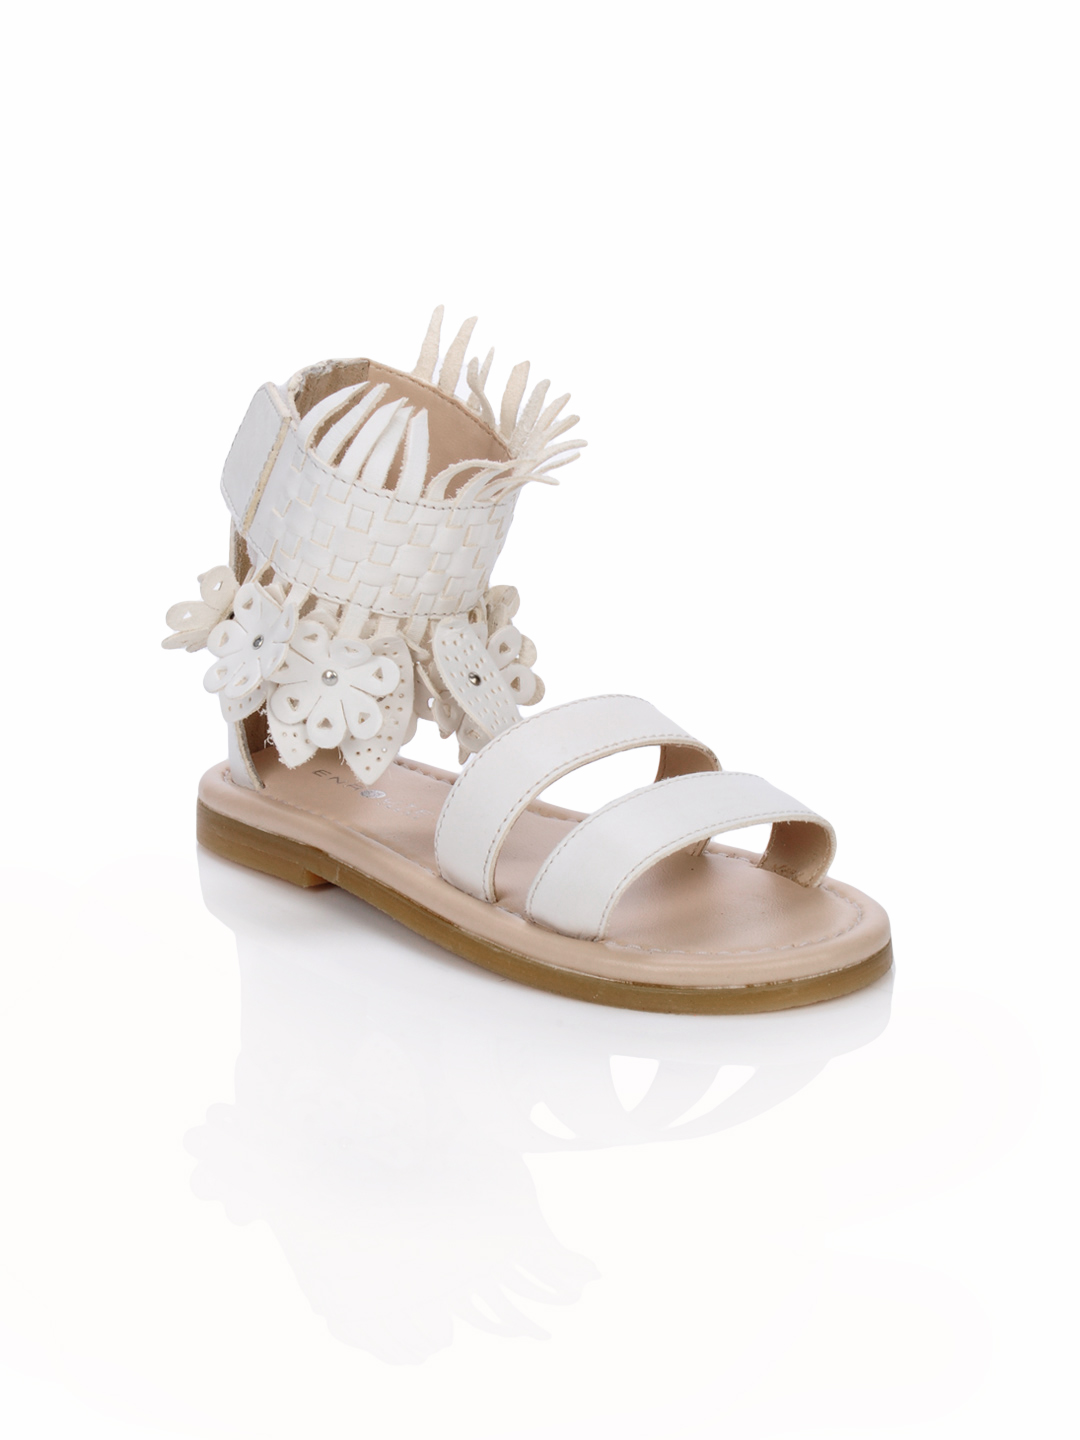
Enroute Teens White Sandals
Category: Footwear / Sandal / Sandals
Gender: Girls
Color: White
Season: Summer 2012
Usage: Casual